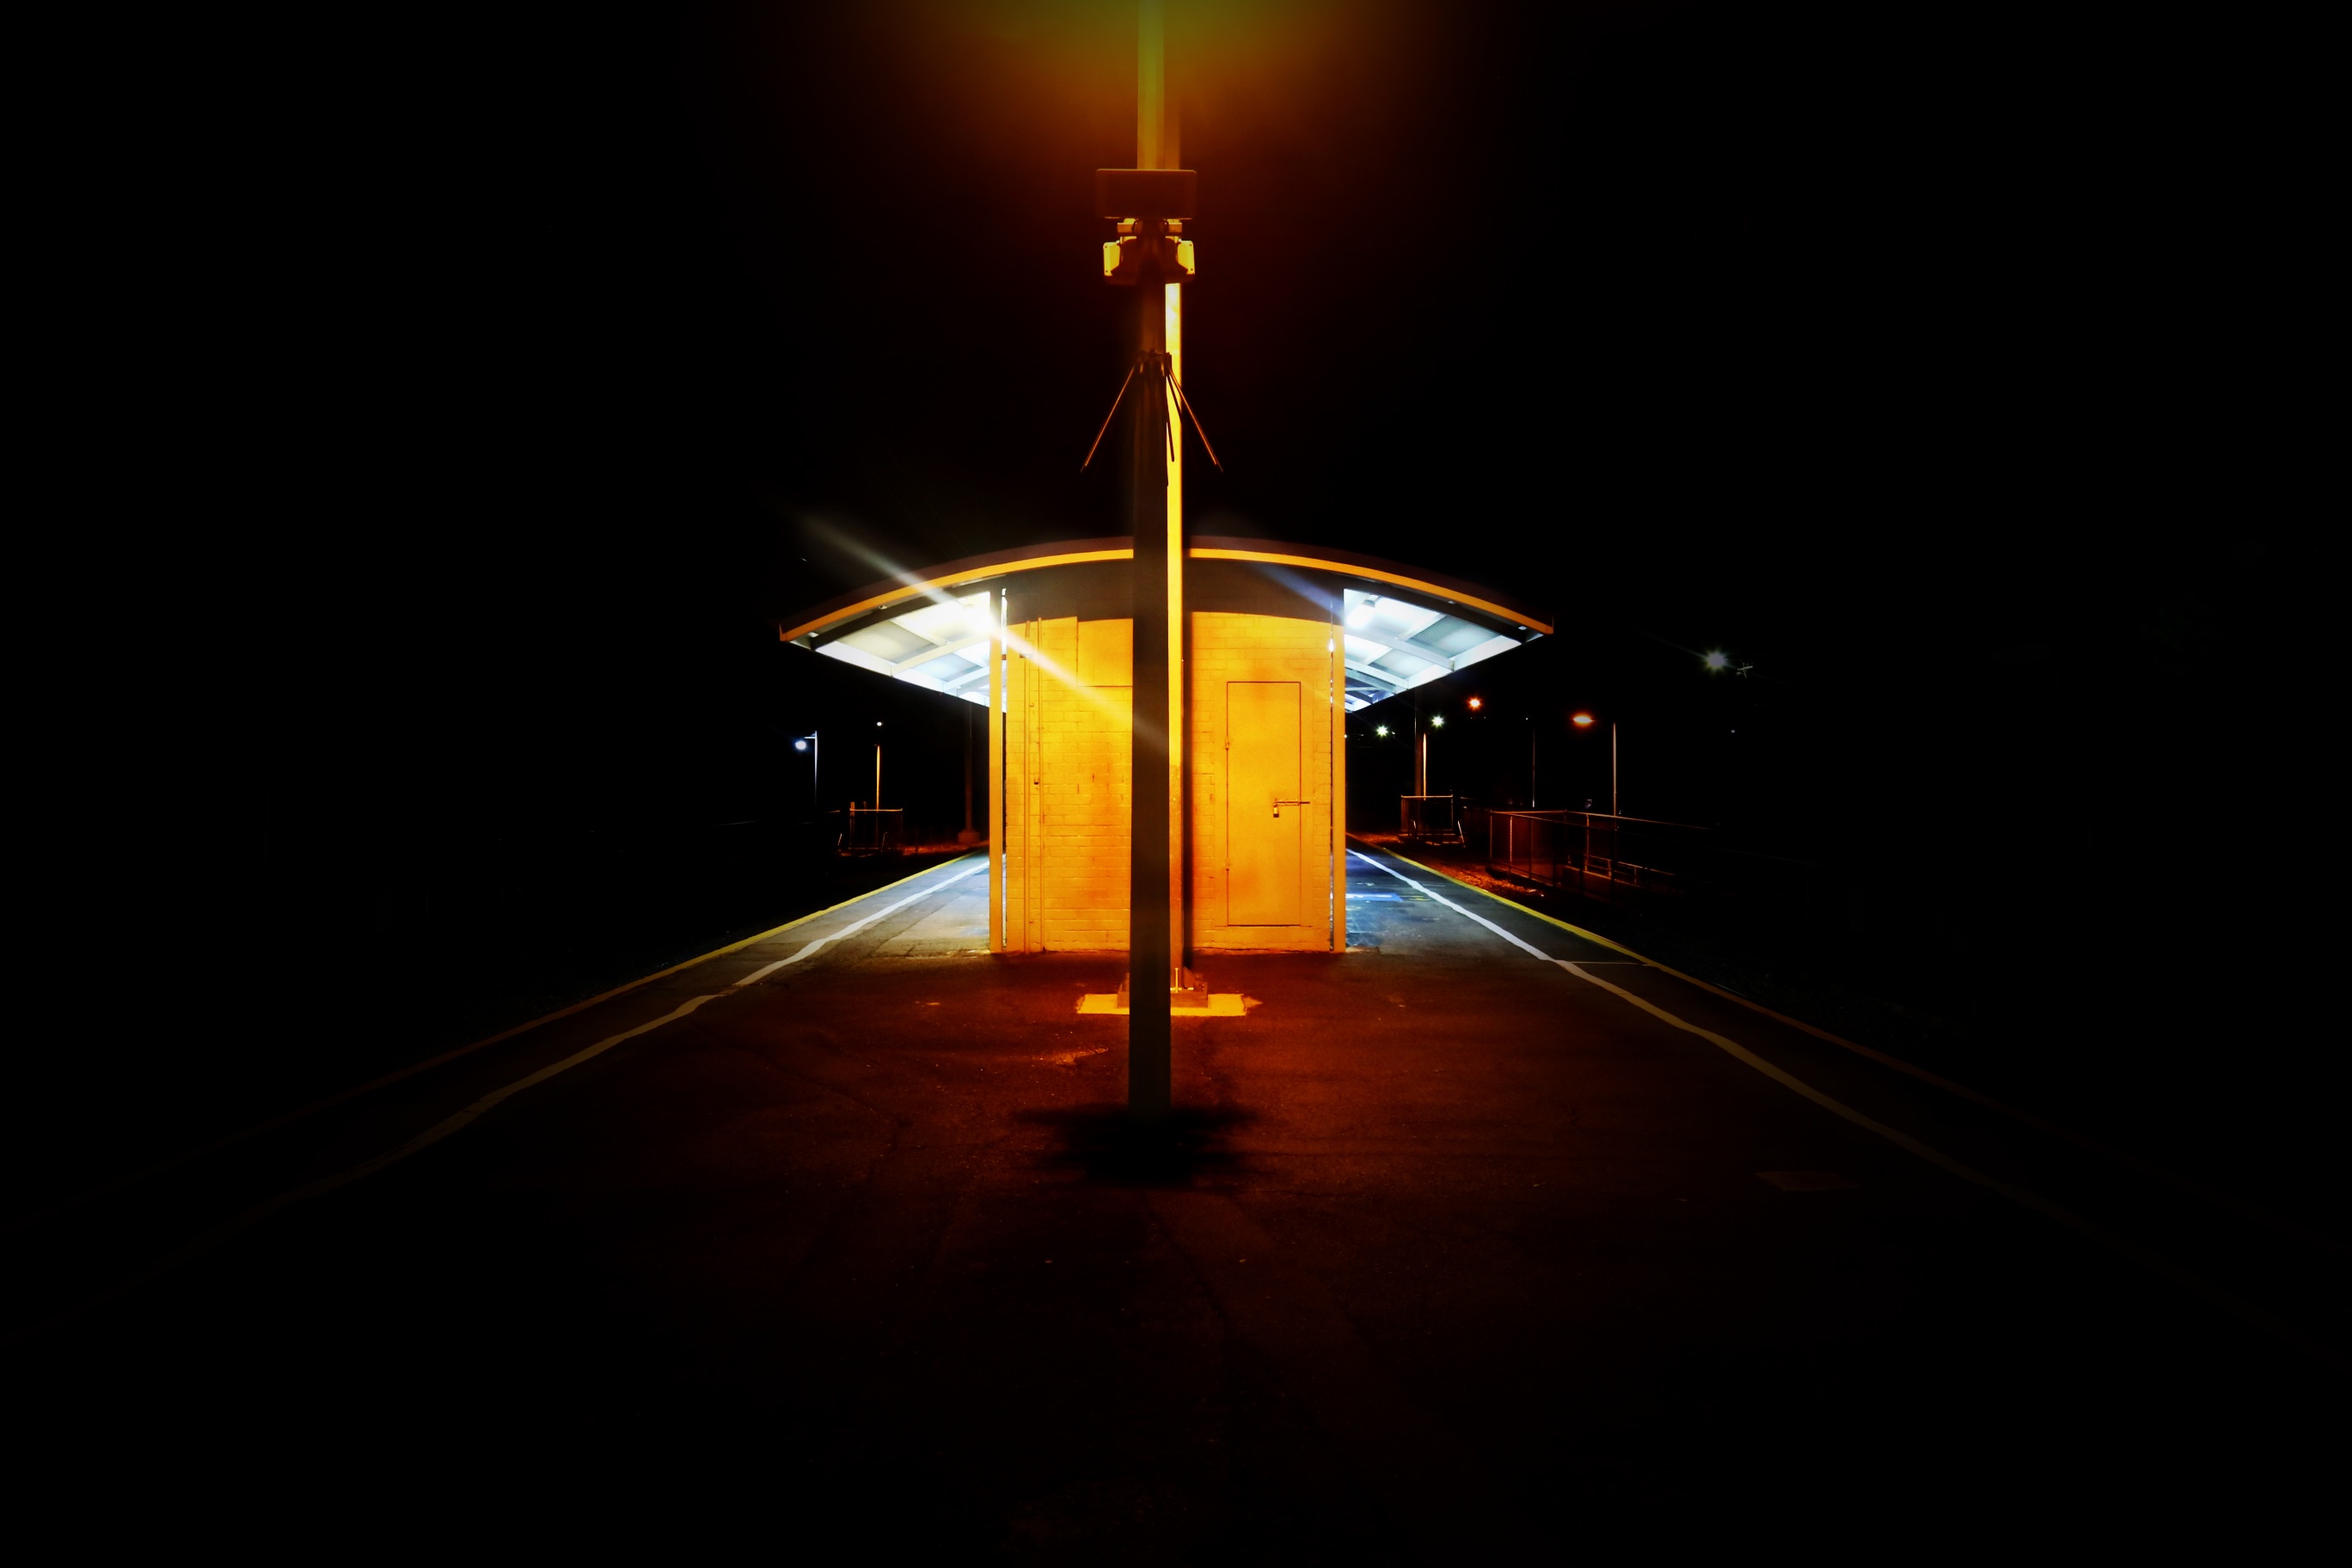
light, night, sunlight, evening, reflection, darkness, street light, yellow, lighting, light fixture, shape